Indo people

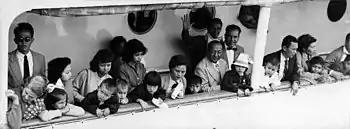
Arrival of the vessel "Castel Felice" with Indo Eurasian repatriates from Indonesia on the Lloydkade in Rotterdam, Netherlands (20 May 1958)

The migration pattern of the so-called Repatriation progressed in five distinct waves over a period of 20 years.